Boston Corners station

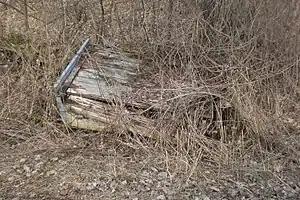
A former station signal box lied across former track bed in 2009

Boston Corners was the first stop of the New York and Harlem Railroad in Columbia County, between Dover Plains (to the south) and the end of the line at Chatham (to the north), and was constructed between 1848 and 1852. The site was originally known as "Boston Corner" which was located at the time in the very Southwest corner of Massachusetts. However, on January 3, 1855 the United States Congress annexed from Massachusetts to New York. This now situated about of the NY&H in New York State. In the early days of the development the area was known as "the Badlands" which was a spot where numerous fugitives would engage in illegal activities such as boxing and prize fights. The railroad was acquired by the New York Central and Hudson River Railroad in 1864, and converted it into the Harlem Division. By the early 1870s the station also began to serve the Poughkeepsie and Eastern Railway and the Rhinebeck and Connecticut Railroad, both of which were eventually acquired by the Central New England Railway. The CNE abandoned the P&E in 1925, and then the R&C in 1938.